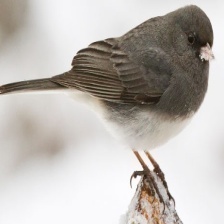
Species: DARK EYED JUNCO
Scientific name: JUNCO HYEMALIS